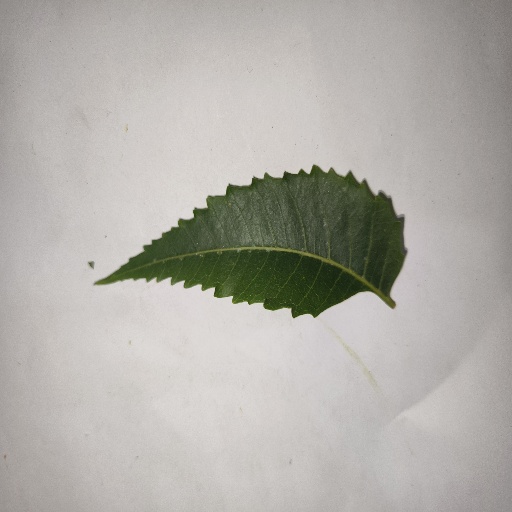
Species: Neem
Leaf condition: Healthy Leaf